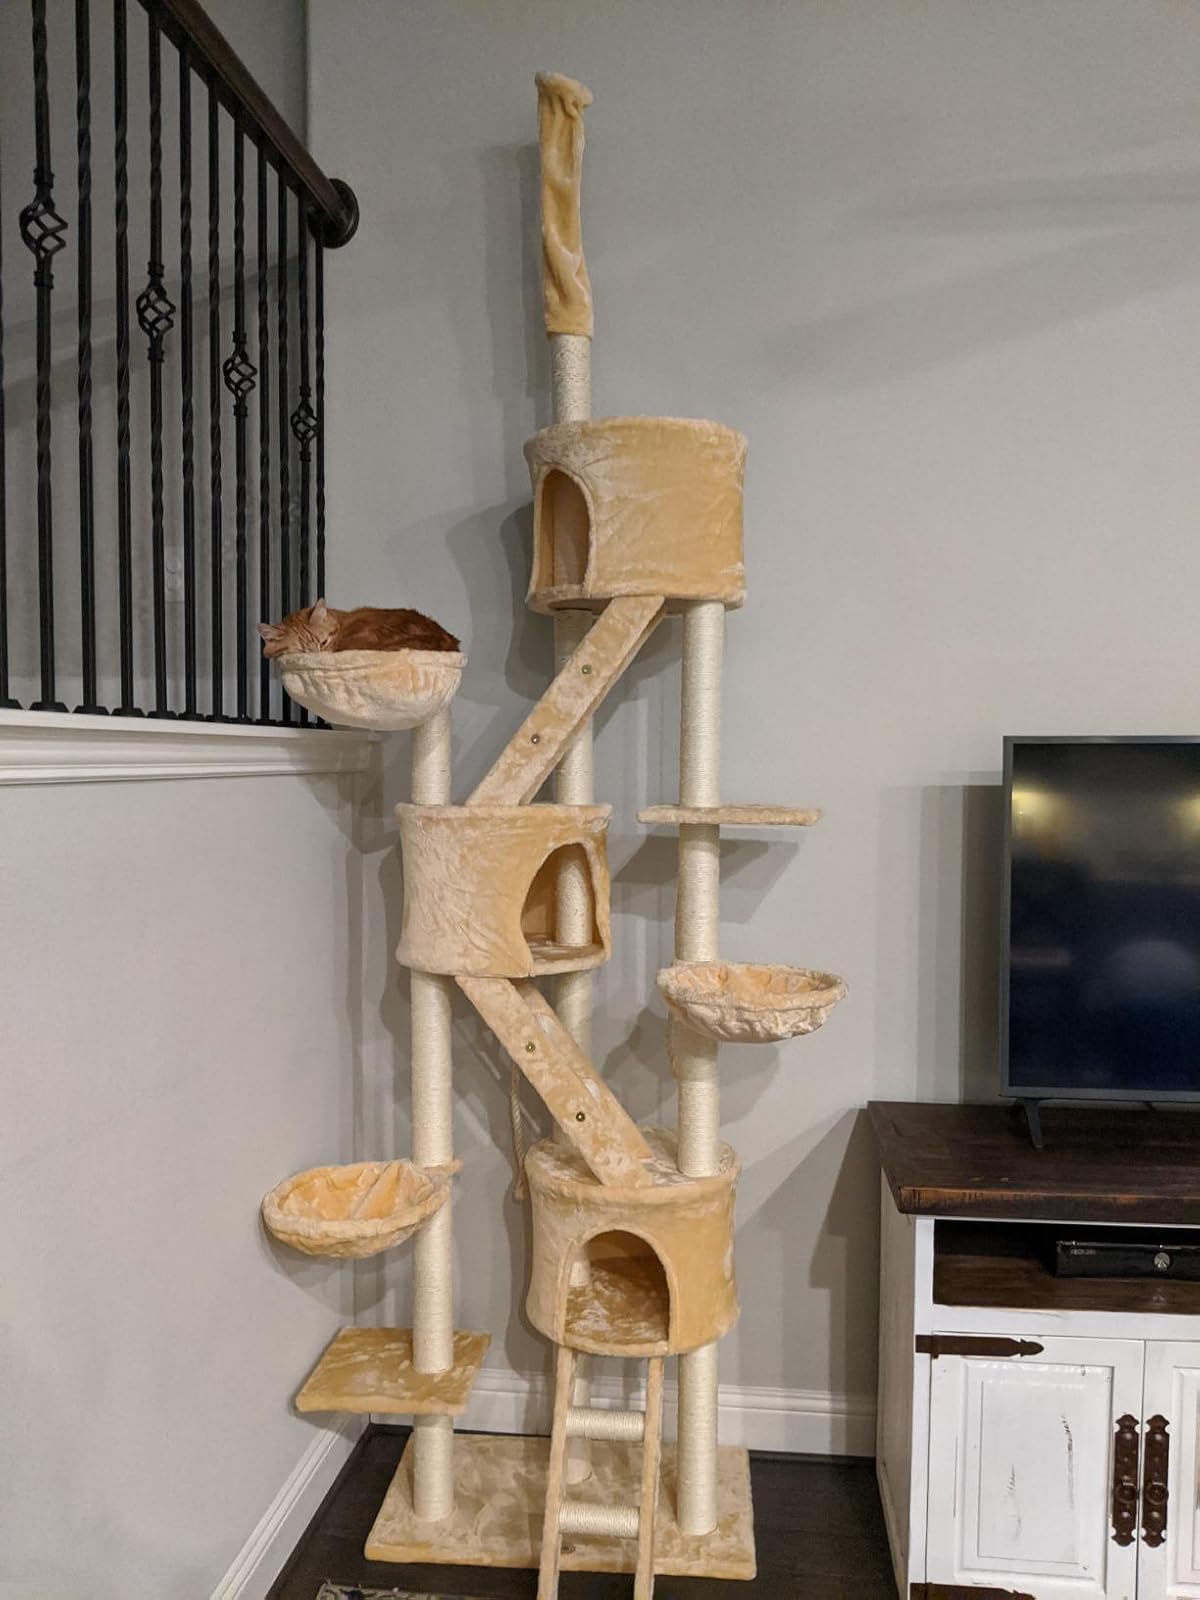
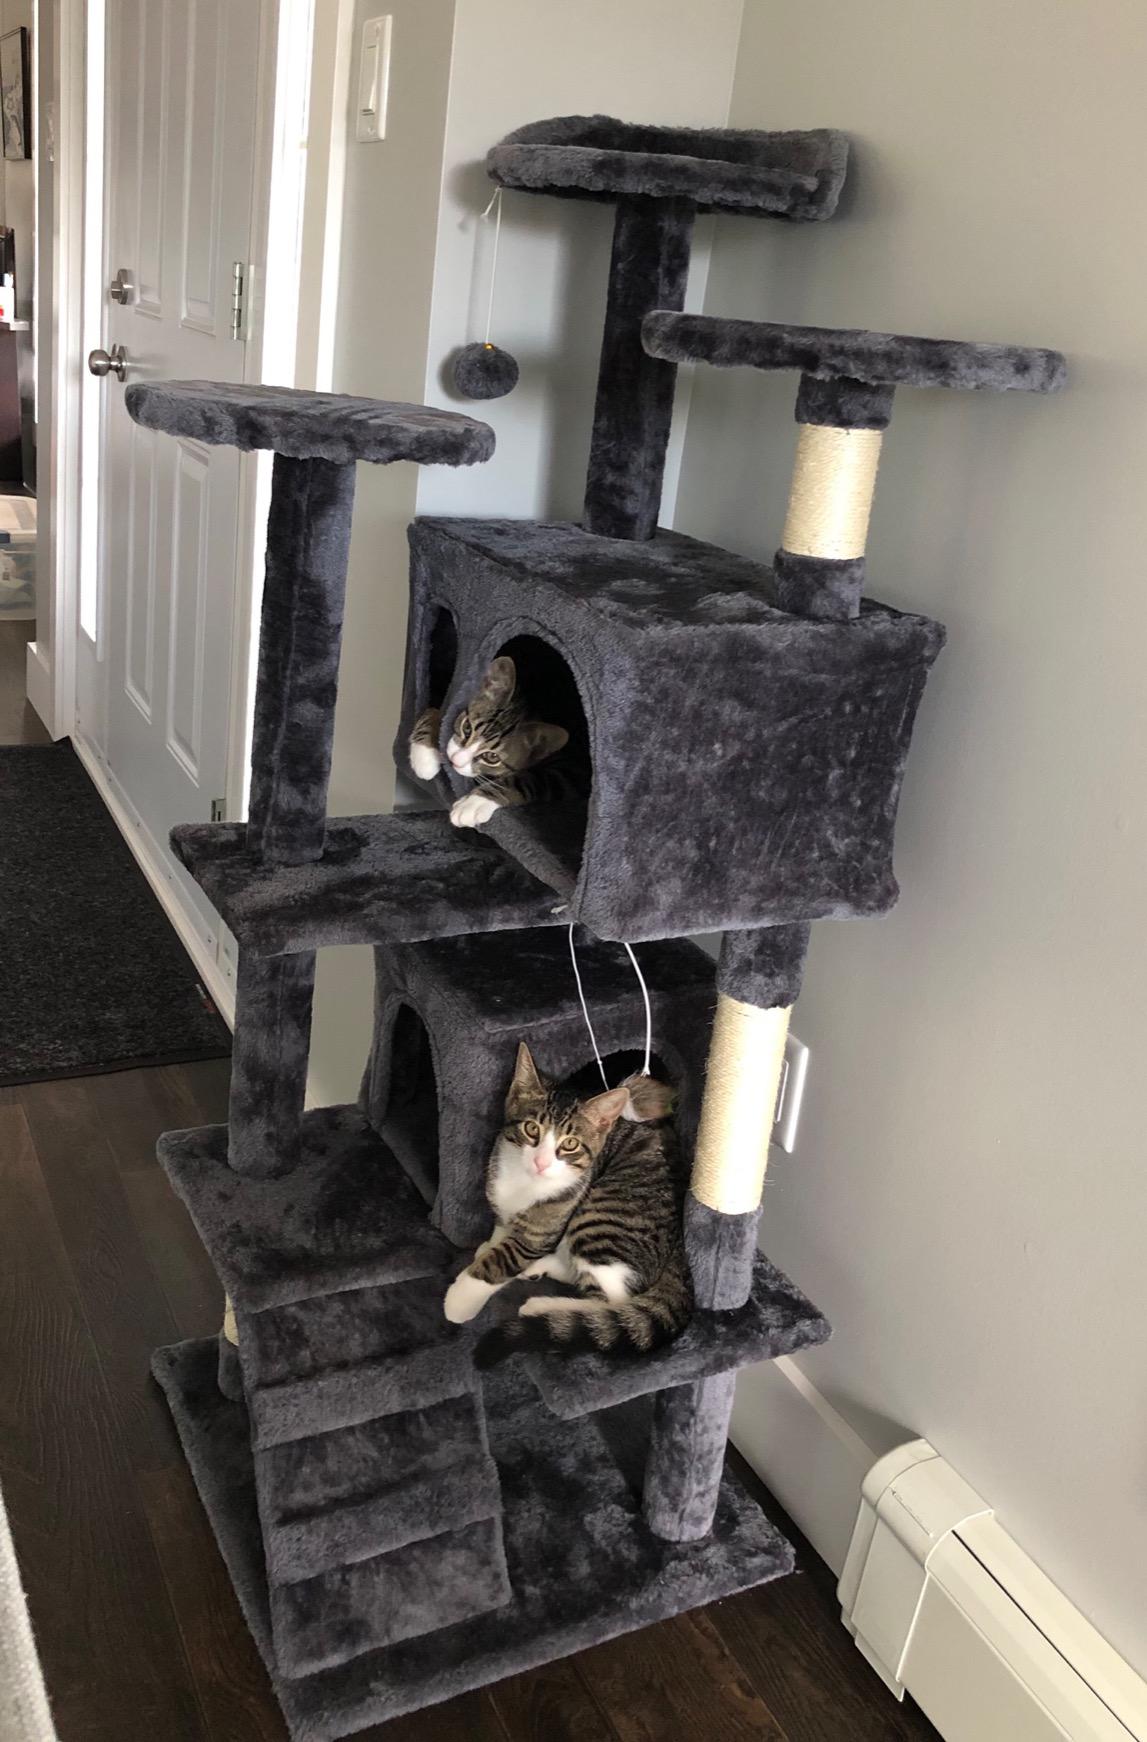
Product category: items_cat tree
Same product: no